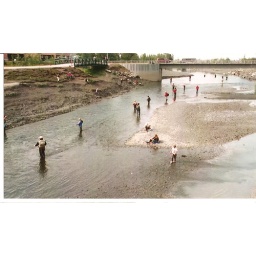
salmon fishing in ship creek anchorage,ak